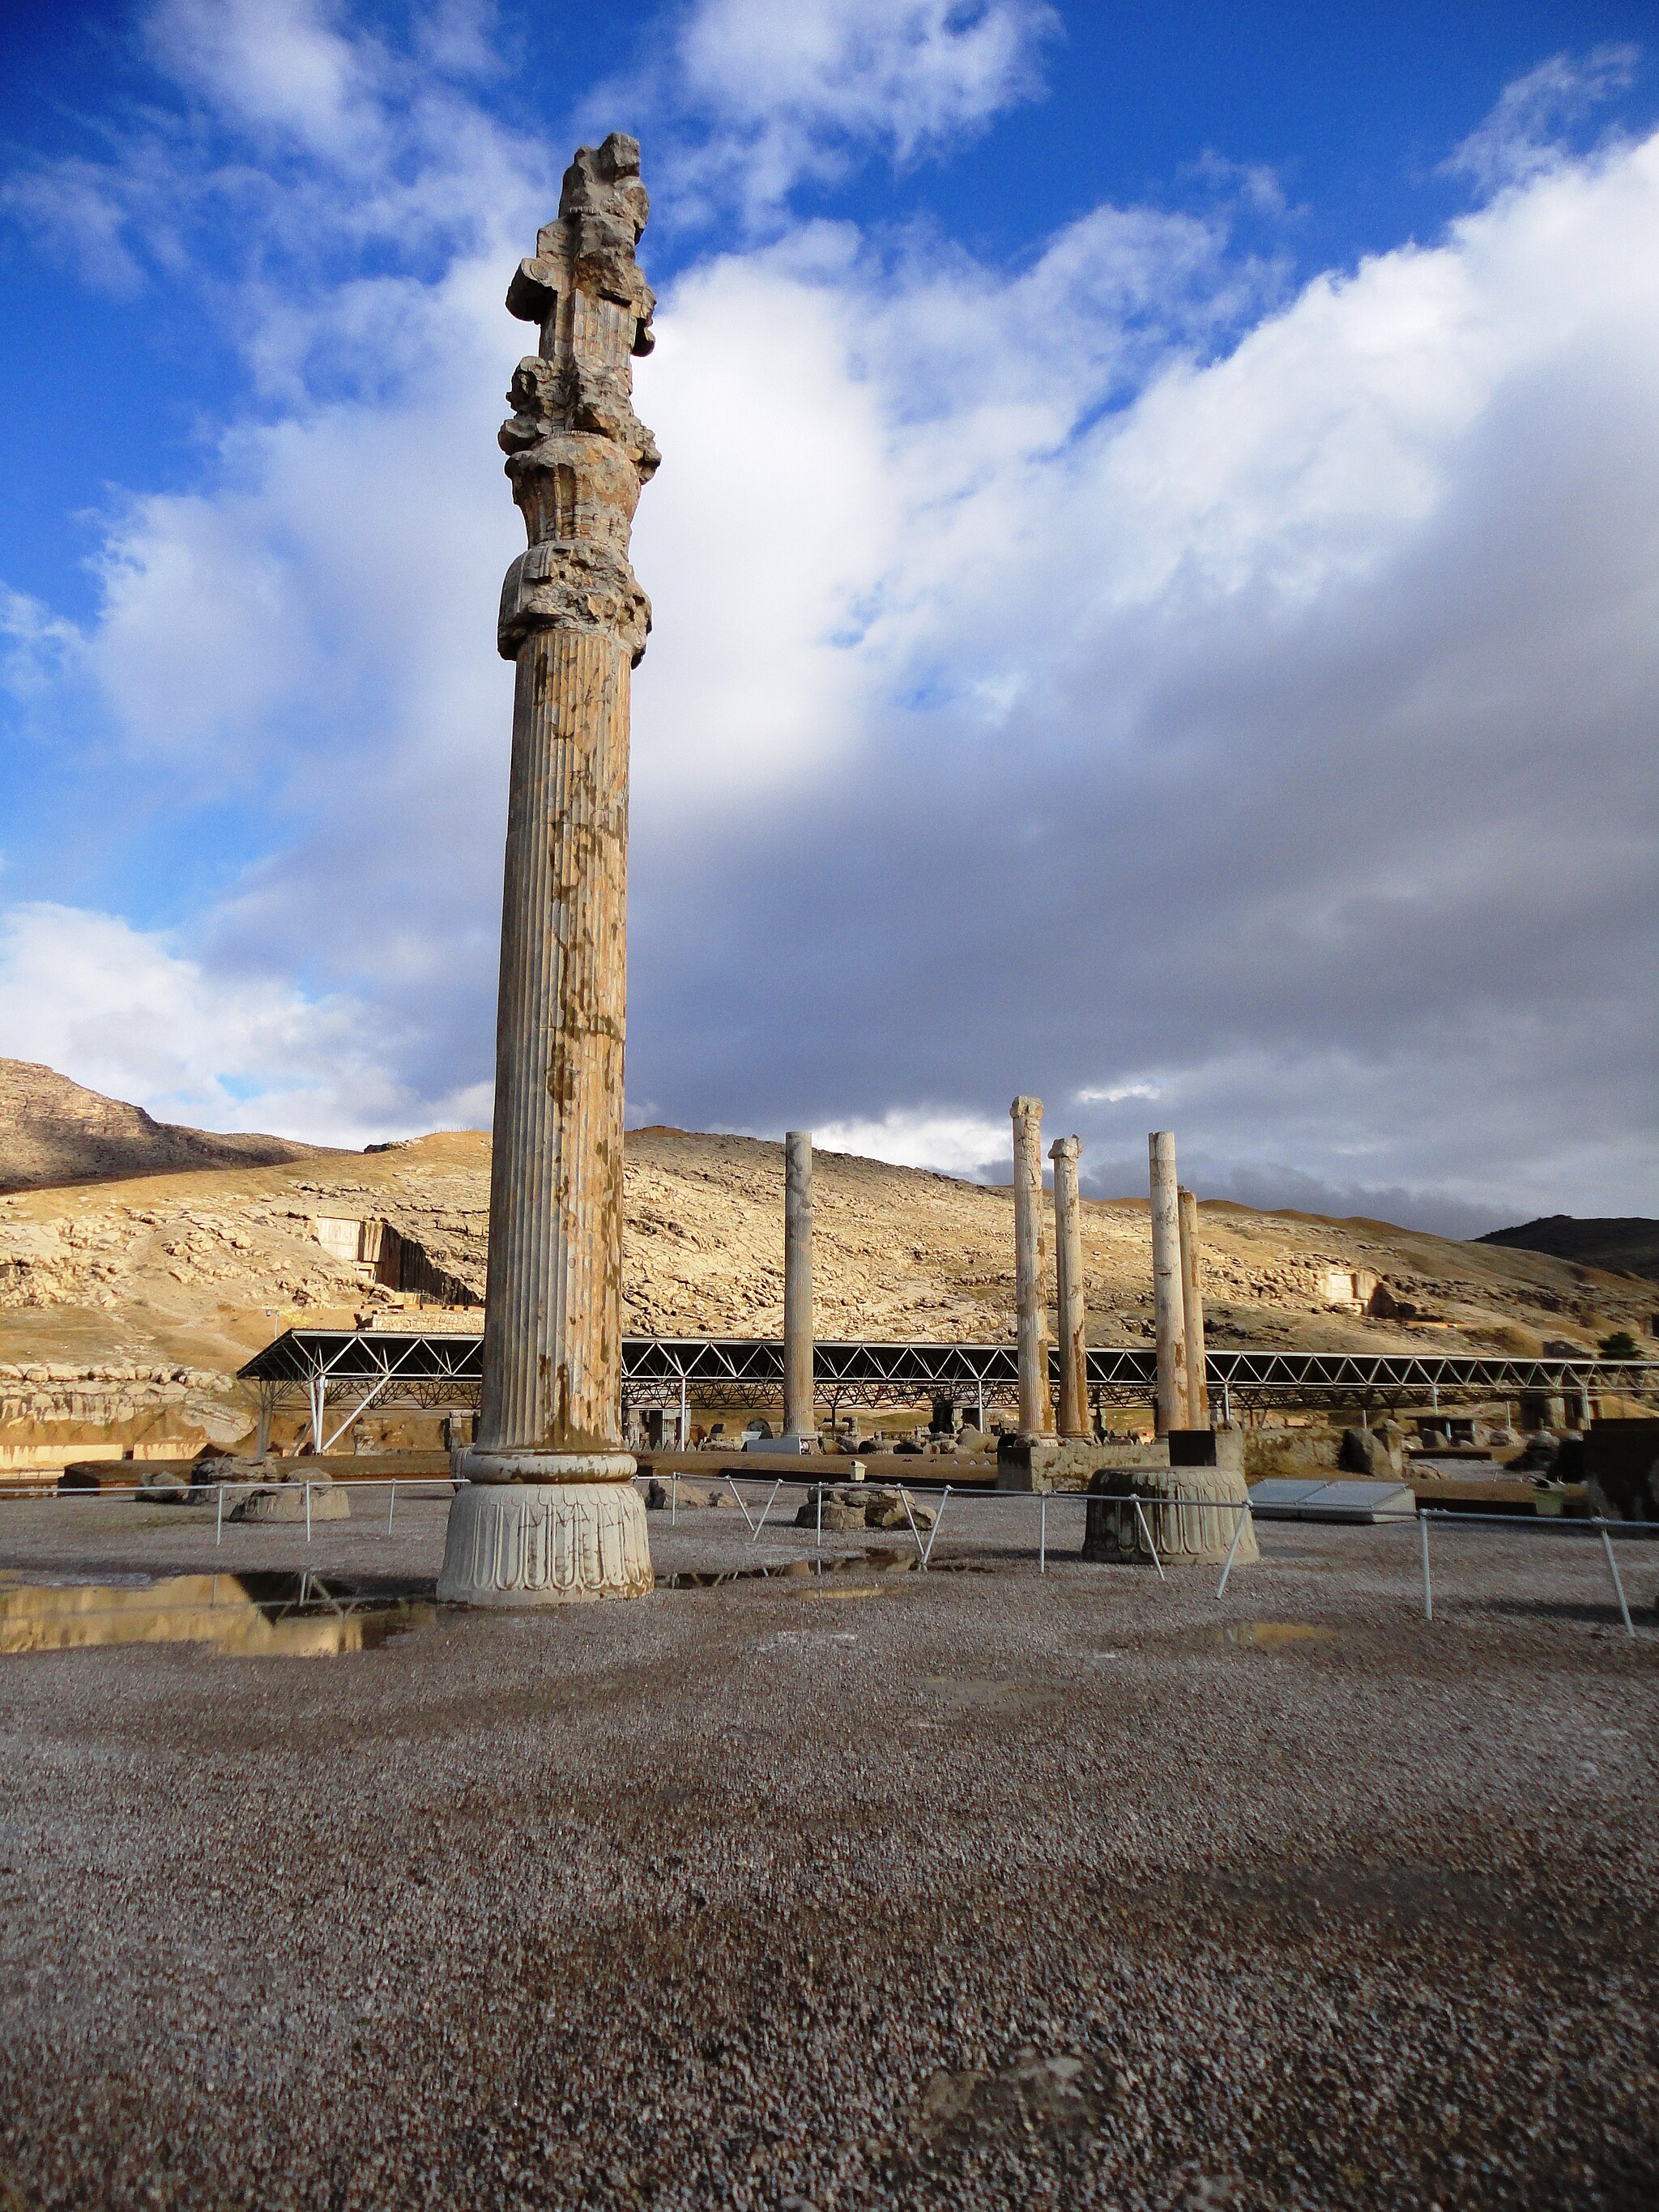
Title: Persian columnn
Description: Achaemenid style Persian column (type) — at Persepolis
Date: 2011-11-28
Categories: Taken with Sony DSC-W350, Apadana of Persepolis, Self-published work, 2011 in Persepolis